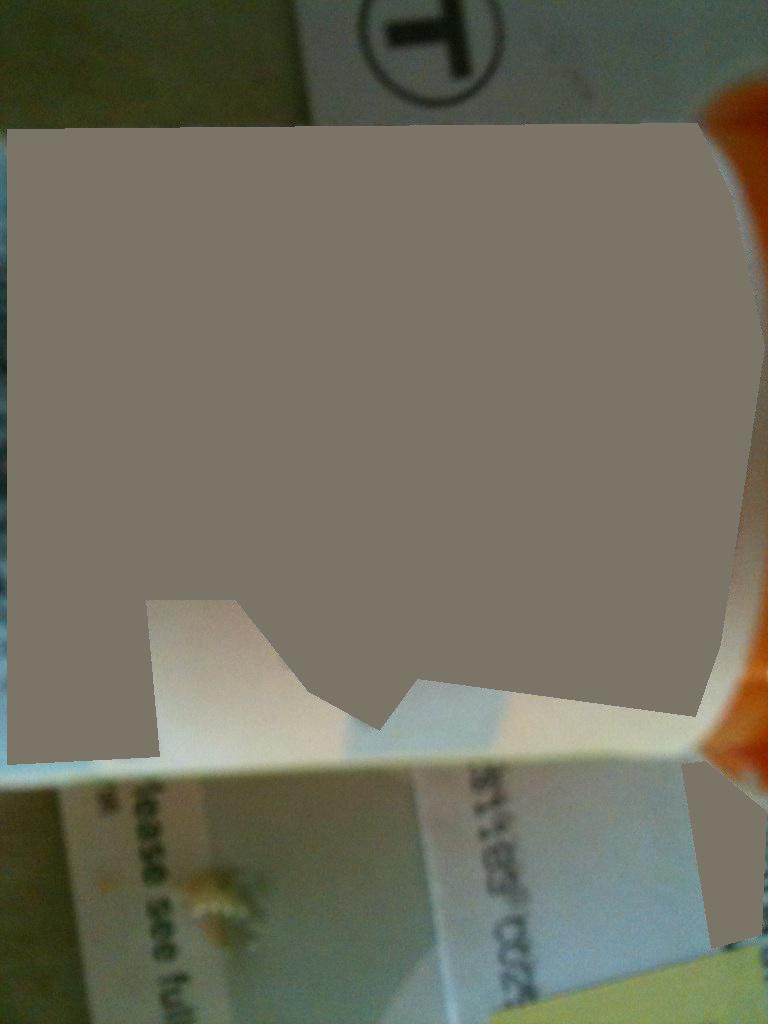Question: Shut up.
Answer: unanswerable